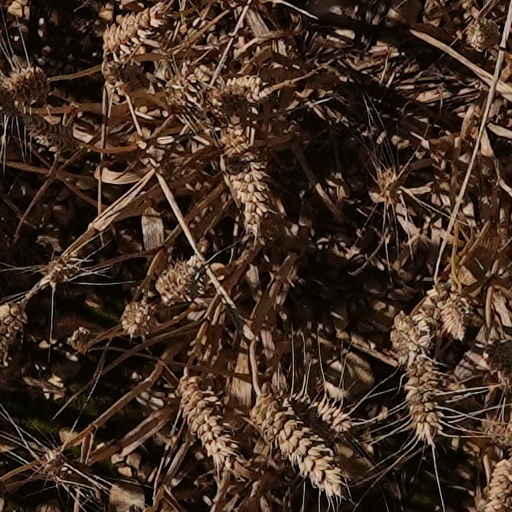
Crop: wheat